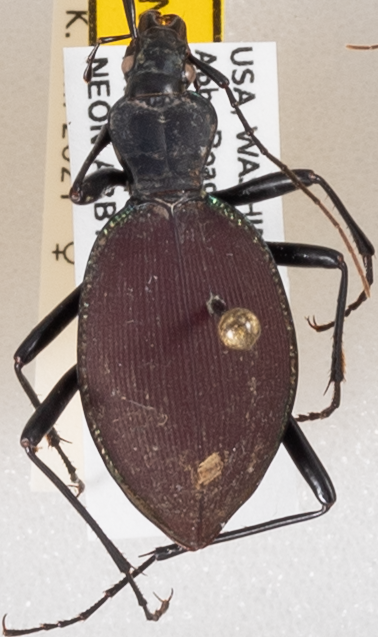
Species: Scaphinotus angusticollis
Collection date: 2020-09-08
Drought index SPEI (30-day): -1.186
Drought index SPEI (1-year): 0.006
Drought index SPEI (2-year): -2.09